Gaston de Raousset-Boulbon

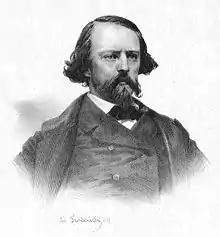

Charles René Gaston Gustave de Raousset-Boulbon (May 5, 1817 – August 13, 1854) was a French adventurer, filibuster and entrepreneur and, by some accounts a pirate, and a theoretician of colonialism.